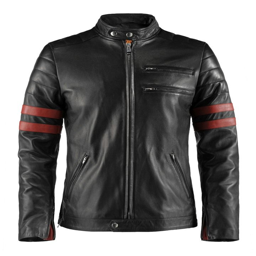
hybrid - drawing inspiration from our leather jackets , we have created this highly sought after 70 's retro biker style leather jacket .